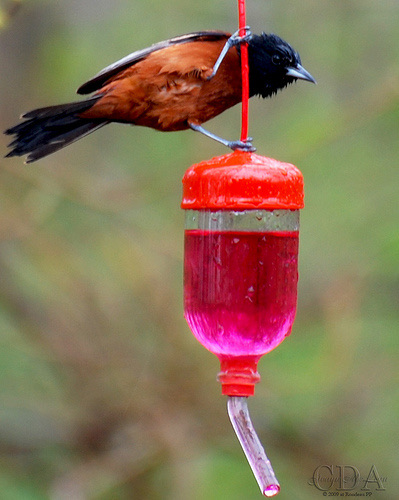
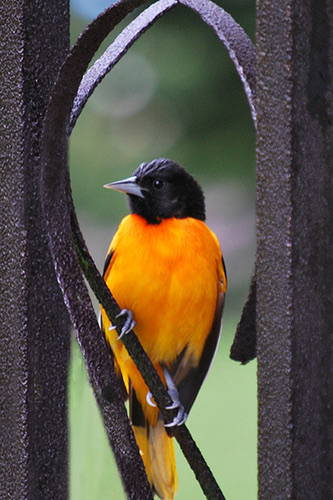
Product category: misc
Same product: yes